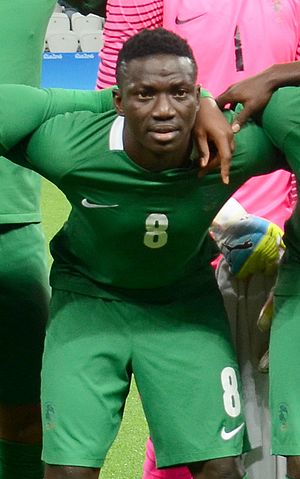
Oghenekaro Etebo
Oghenekaro Peter Etebo, er en nigeriansk fodboldspiller.